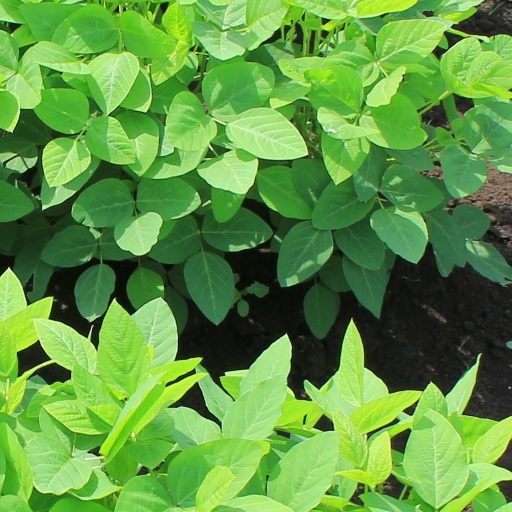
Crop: soybean